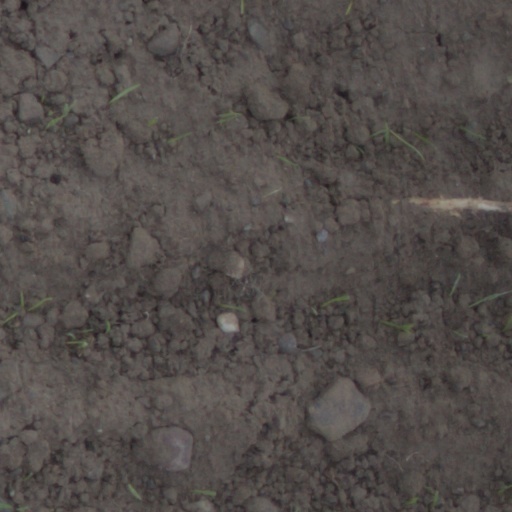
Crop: wheat